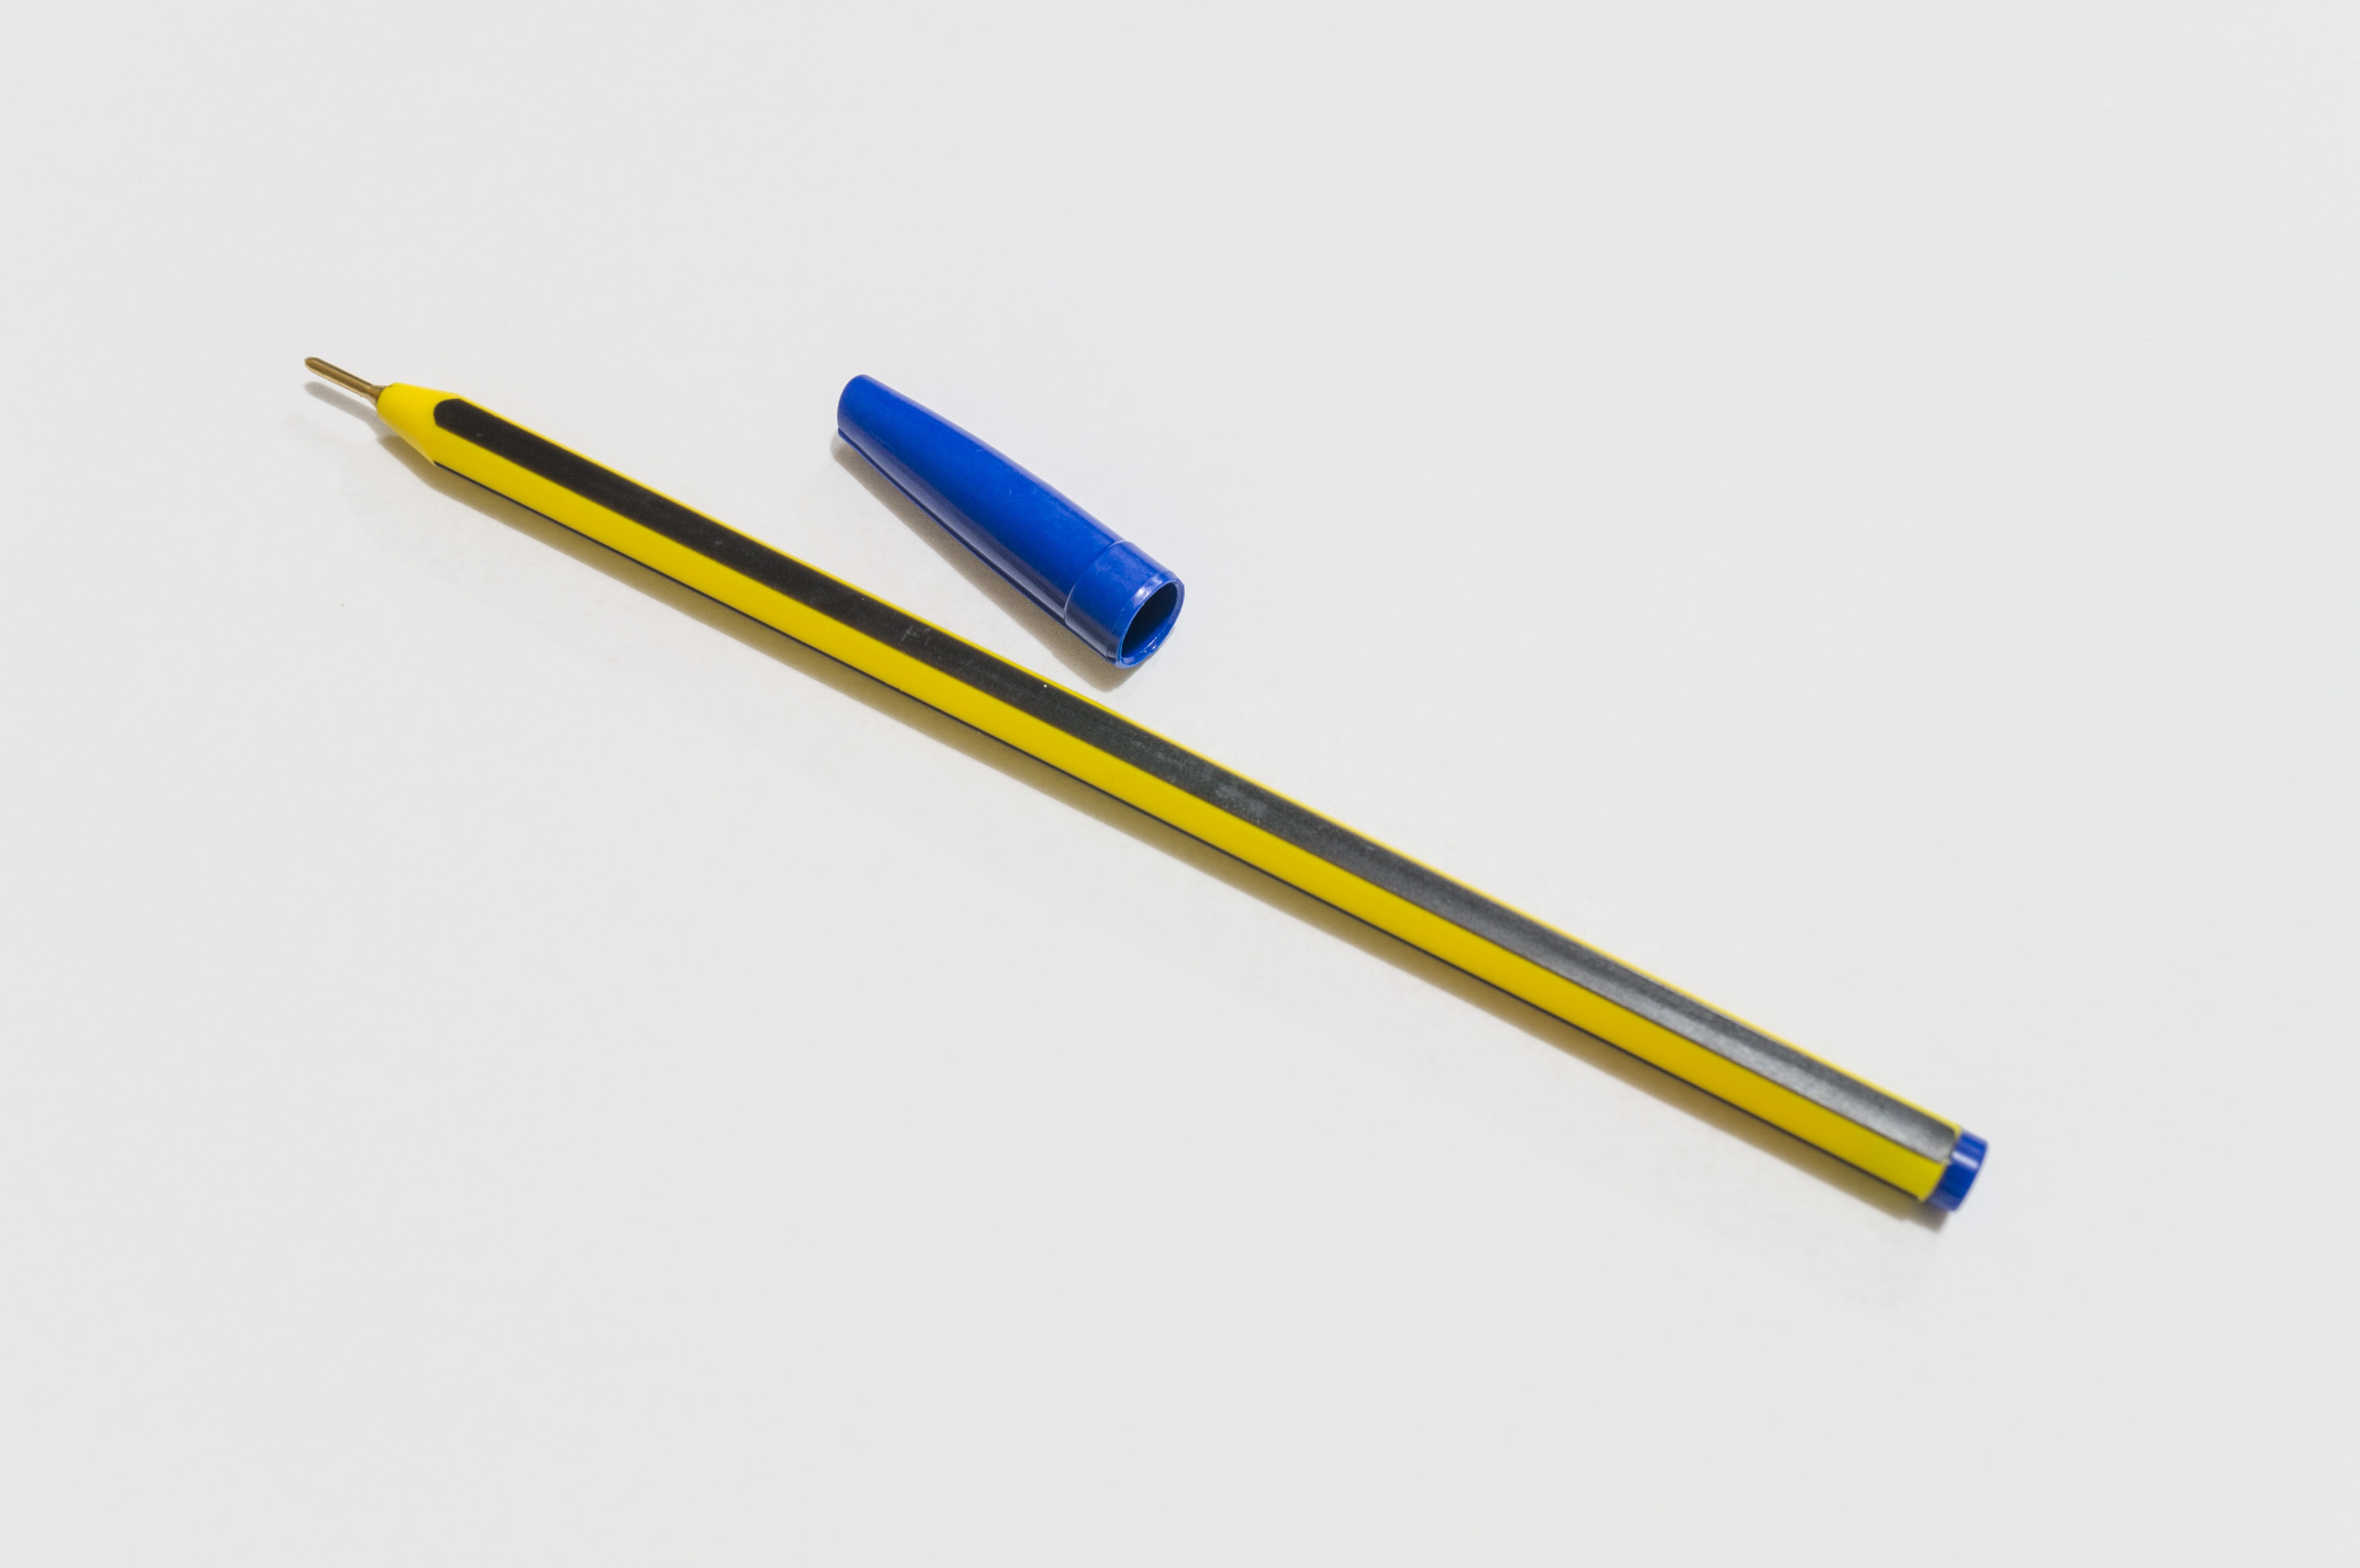
pencil, pen, office, sheet, stopper, ball pen, biro